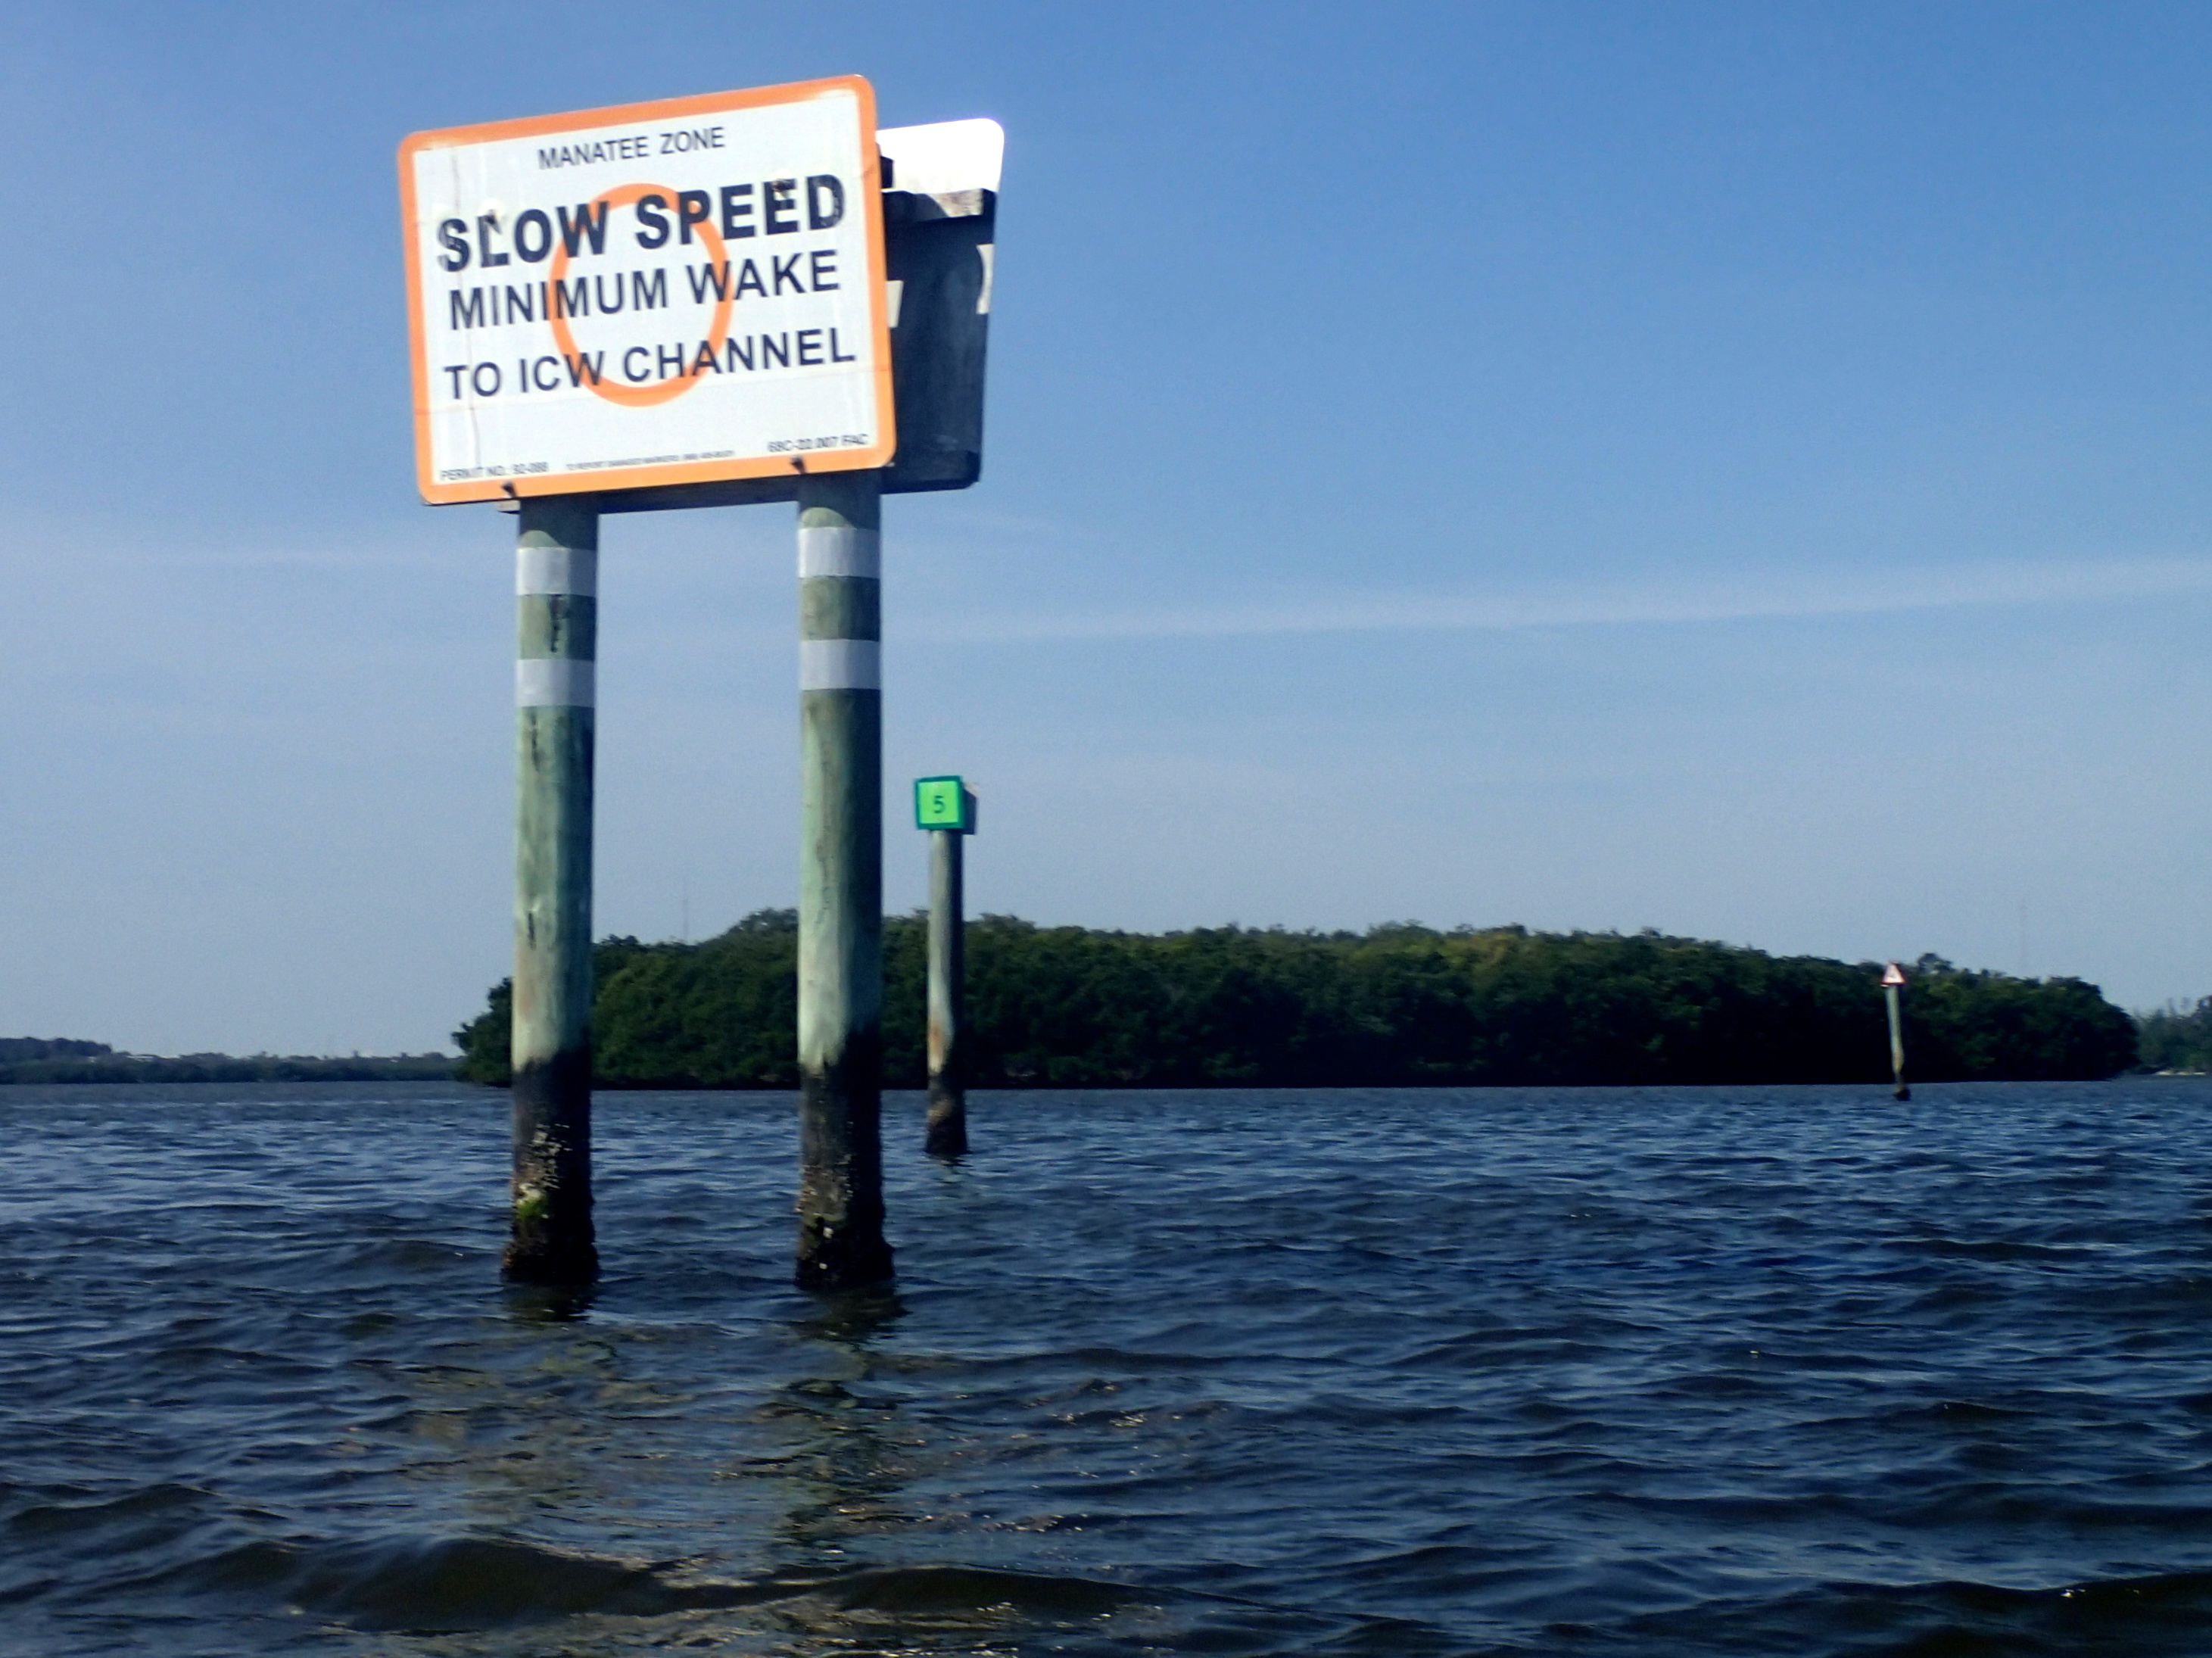
sea, water, ocean, cloud, sky, wave, sign, channel, coastal and oceanic landforms